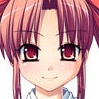
Portrait style: Anime Portrait